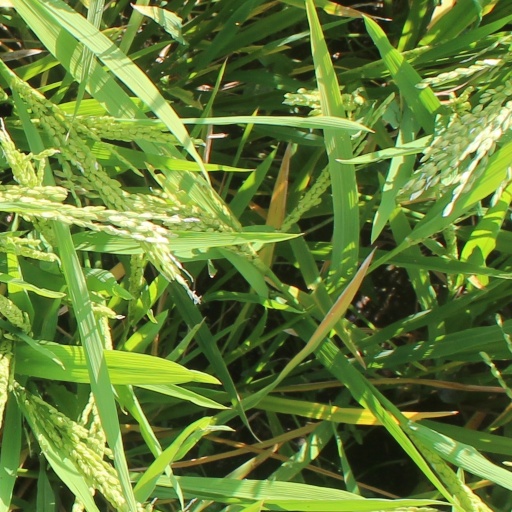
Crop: rice